1st Armoured Division (United Kingdom)

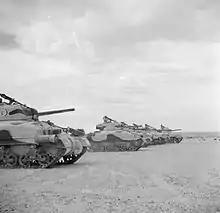
Sherman tanks of the 2nd Dragoon Guards (Queen's Bays), 1st Armoured Division, at El Alamein, 24 October 1942

With the fighting over, the division moved into reserve for rest, leave, integrating reinforcements, and to conduct training that was to last until October and would include night marches. During this period, Major-General Raymond Briggs assumed command and the division was reorganised to conform with War Office directions that were issued in May 1942. It then composed of the 2nd Armoured Brigade (with 1 Grant, 92 Shermans, and 68 Crusaders) and the 7th Motor Brigade of three infantry battalions.